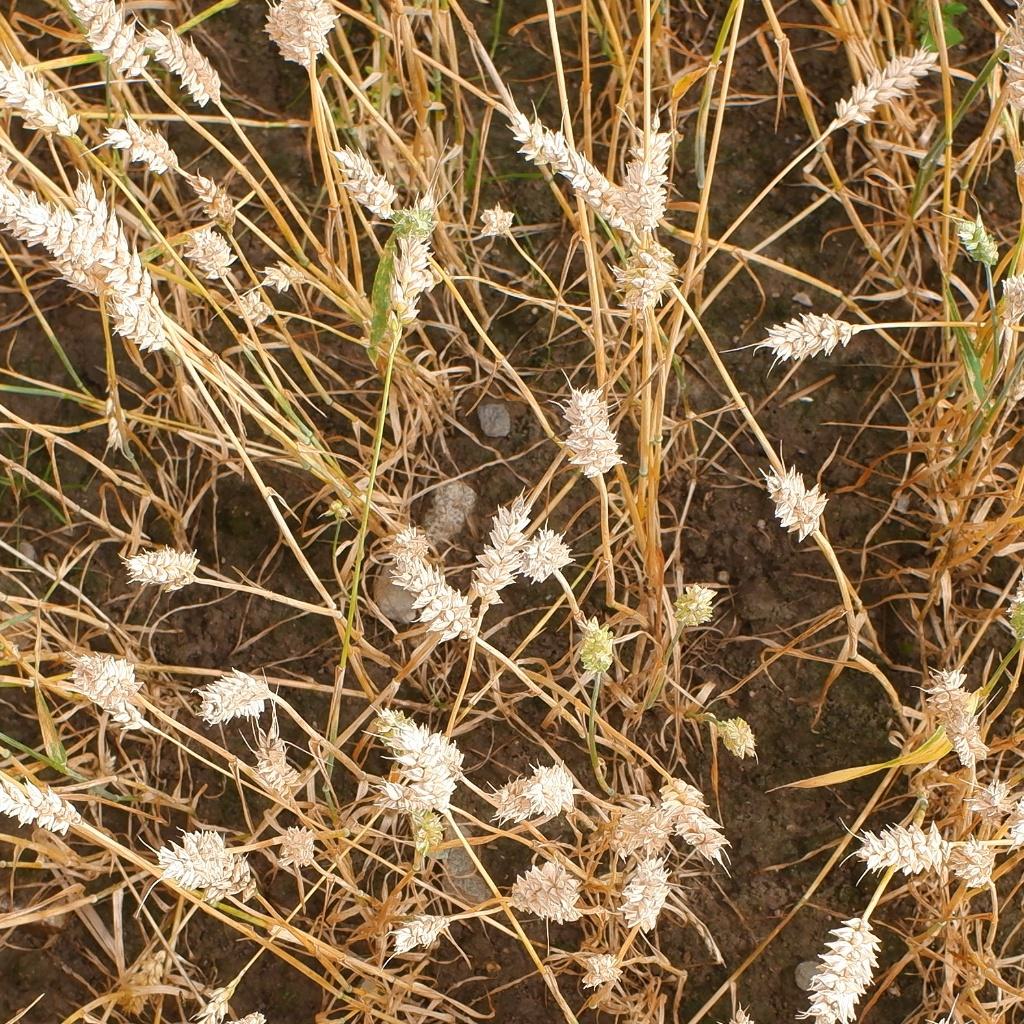
Country: Norway
Location: NMBU
Wheat development stage: Filling